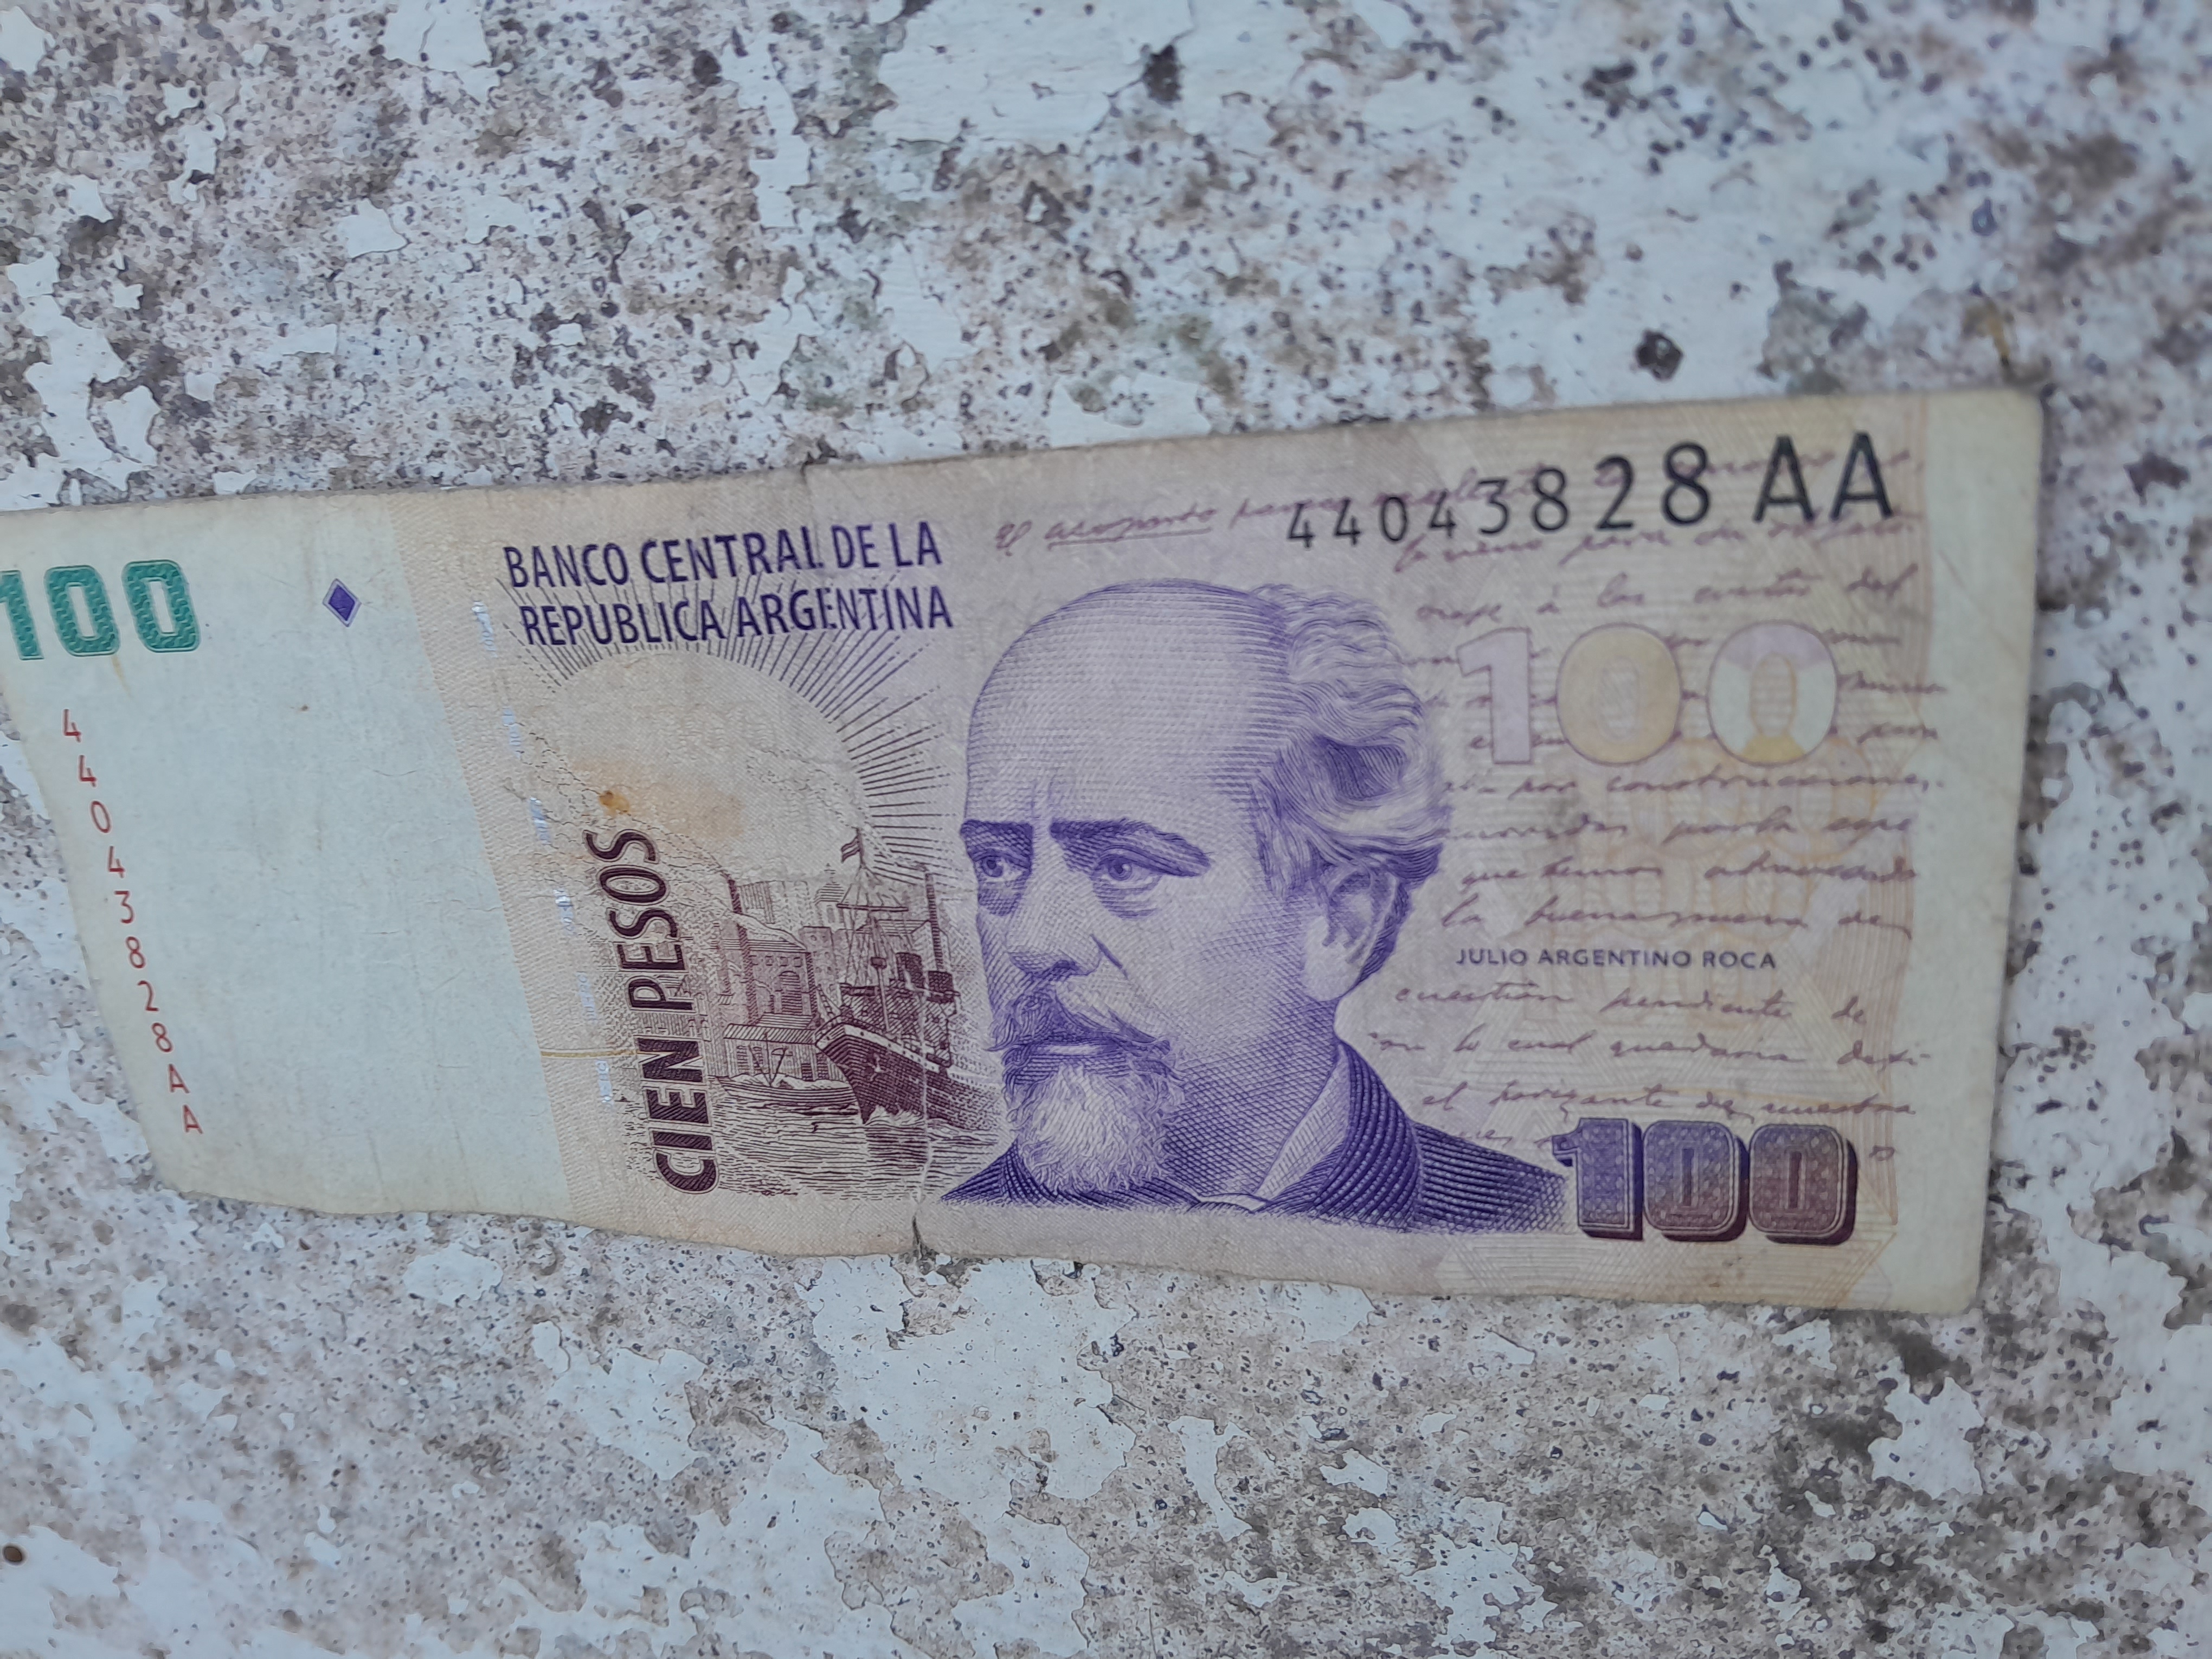
Denominación: 100